Ailéan mac Ruaidhrí

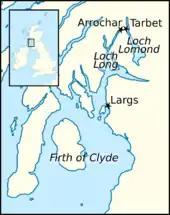
Locations relating to the expedition into the Lennox.

With the aforesaid death of Alexander II in 1249, the Scottish invasion of the Argyll and the Isles came to an abrupt end. About a decade later, the latter's son and royal successor, Alexander III, came of age and took steps to continue his father's westward expansion. In 1262, the year after yet another failed attempt by the Scottish Crown to purchase the Isles, the thirteenth-century "Hákonar saga Hákonarsonar" reports that the Scots lashed out against the Islesmen in a particularly savage attack upon the inhabitants of Skye. Thus provoked, Hákon assembled an enormous fleet—described by the Icelandic annals as the largest force to have ever set sail from Norway—to reassert Norwegian sovereignty along the north and western coast of Scotland. In July 1263, this armada disembarked from Norway, and by mid August, Hákon reaffirmed his overlordship in Shetland and Orkney, forced the submission of Caithness, and arrived in the Hebrides.